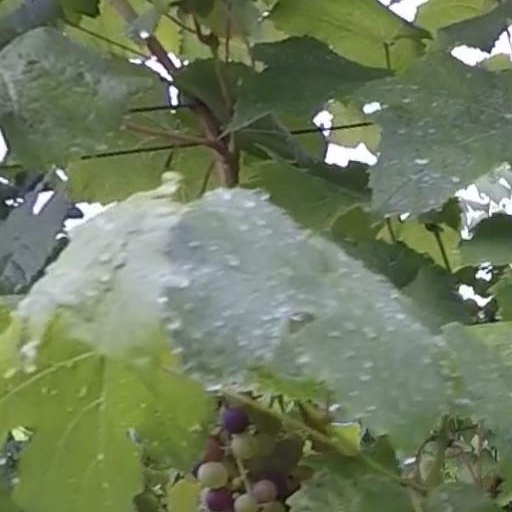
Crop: grape